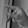
ASL letter: P